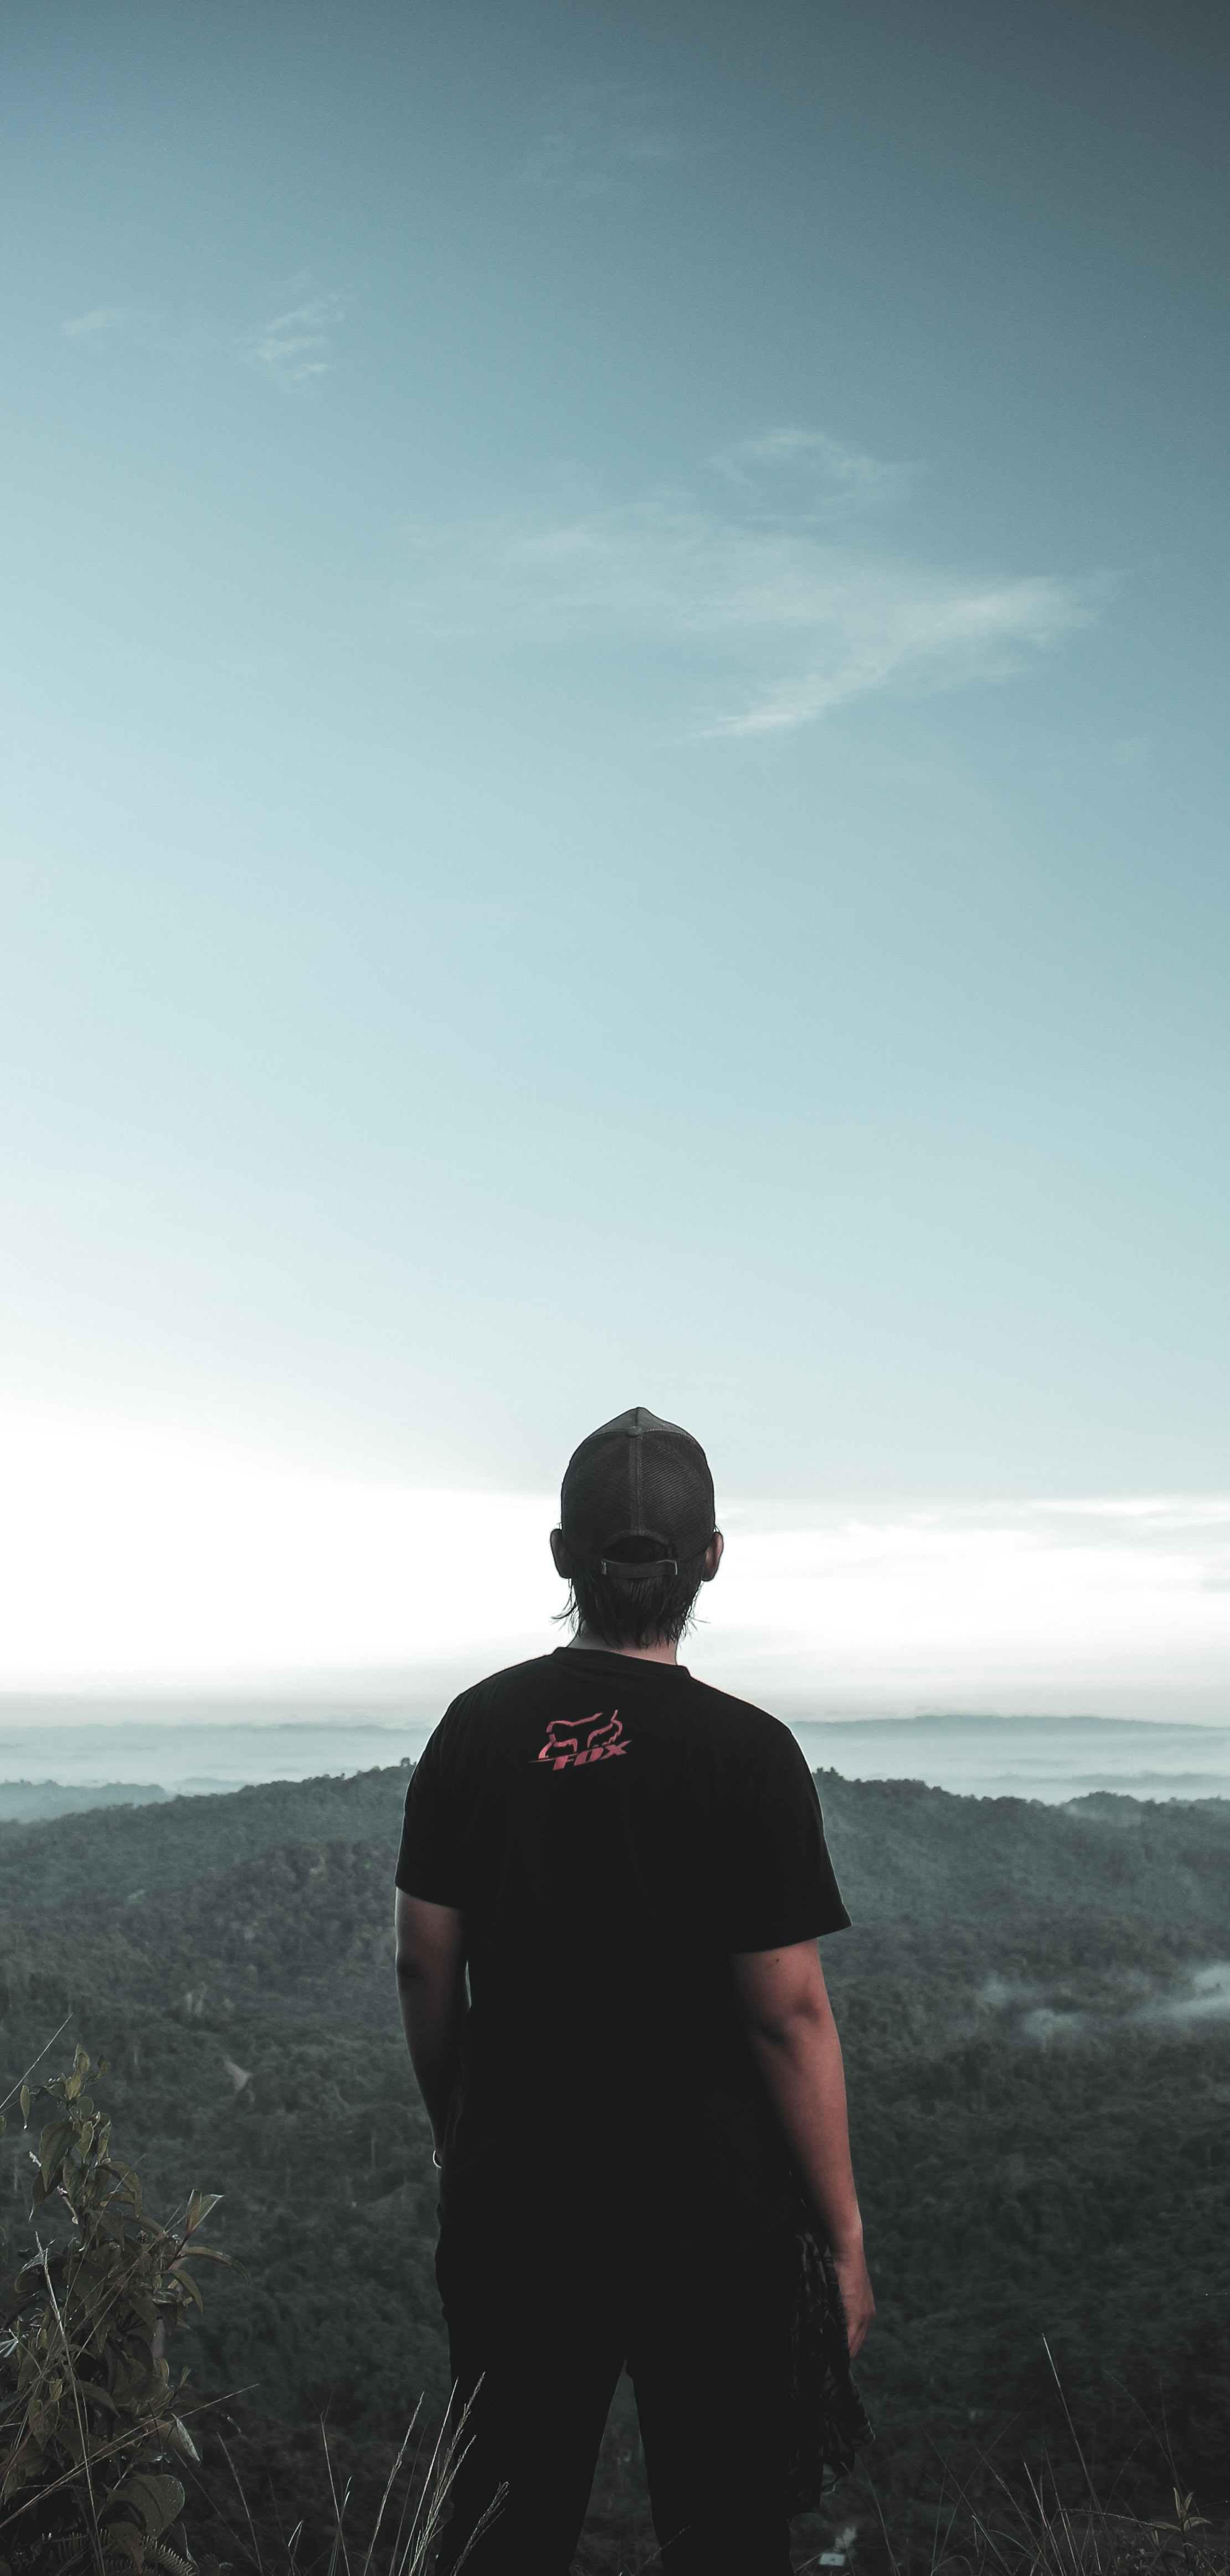
sky, horizon, blue, ocean, sea, atmospheric phenomenon, cloud, standing, water, vacation, atmosphere, calm, photography, fun, coast, beach, landscape, travel, sunlight, tourism, leisure, mountain, hill, wave